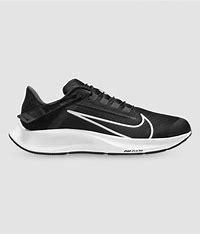
Brand: Nike
Model: Air Zoom Pegasus 38 Flyease